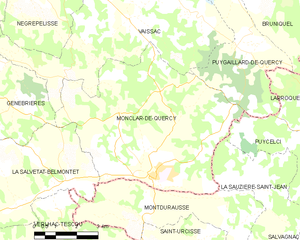
Carte des communes françaises Monclar-de-Quercy